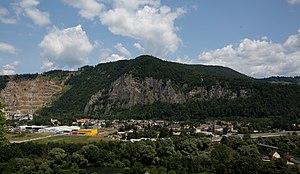
Peggau est une commune autrichienne du district de Graz-Umgebung en Styrie.